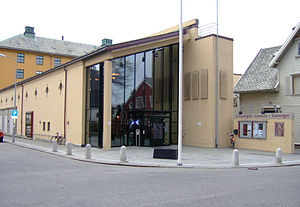
Arkeologisk museum (Stavanger)
Museets hovedbygning
Arkeologisk museum ved Universitetet i Stavanger er fra 1. januar 2009 en del af Universitetet i Stavanger.